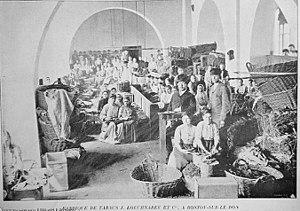
Rostov-sur-le-Don est une ville de l'Ouest de la Russie, sur les rives du fleuve Don, à une quarantaine de kilomètres de son embouchure sur la mer d'Azov et à 959 kilomètres au sud de Moscou. Avec une population qui s'élevait à 1 119 875 habitants en 2016, il s'agit de la dixième ville de Russie. Rostov-sur-le-Don est un grand centre économique, industriel et scientifique et est la capitale officieuse du sud de la Russie. Sur le plan administratif, c'est la capitale de l'oblast de Rostov et du District fédéral du Sud.